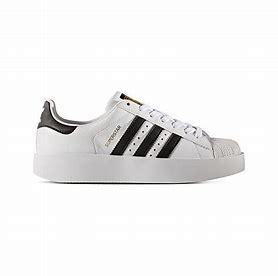
Brand: Adidas
Model: Superstar Bold